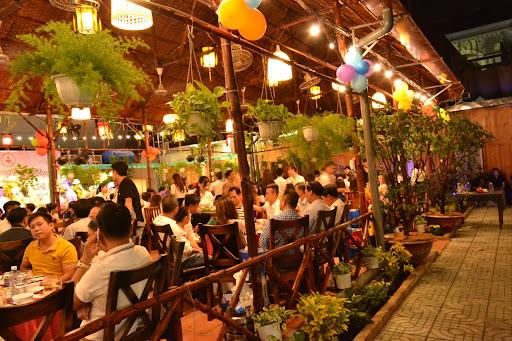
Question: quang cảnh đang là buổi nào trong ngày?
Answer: đang là buổi tối